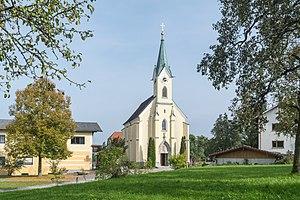
Rutzenham est une commune autrichienne du district de Vöcklabruck en Haute-Autriche.